Droxford railway station

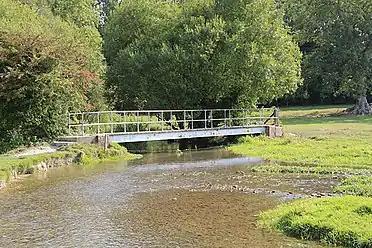
Narrow river between two fields

The River Meon rises in East Meon, and flows through rural Hampshire before entering the Solent at Hill Head. With fertile farmland and access to the coast, the valley of the Meon has been inhabited since at least the Mesolithic era. The village of Droxford (from the Old English , "dry ford") is situated on sloping ground on the west bank of the Meon, overlooking a broad flood plain. The village has existed since at least the early 9th century; the vill of Drokeireford was granted by Ecgberht, King of Wessex to Herefrith, bishop of Winchester in 826 "for the sustenance of the monks of Winchester". At that time, the village already contained three mills. Droxford became the most important of the villages in the immediate area; by the late 19th century it housed the local post office and telegraph office, police station, workhouse and courthouse, and had its own brewery, manor house and flour mill. In the 1901 census, taken shortly before the opening of the railway, Droxford and neighbouring Soberton on the east bank of the Meon had a combined population of 1687.